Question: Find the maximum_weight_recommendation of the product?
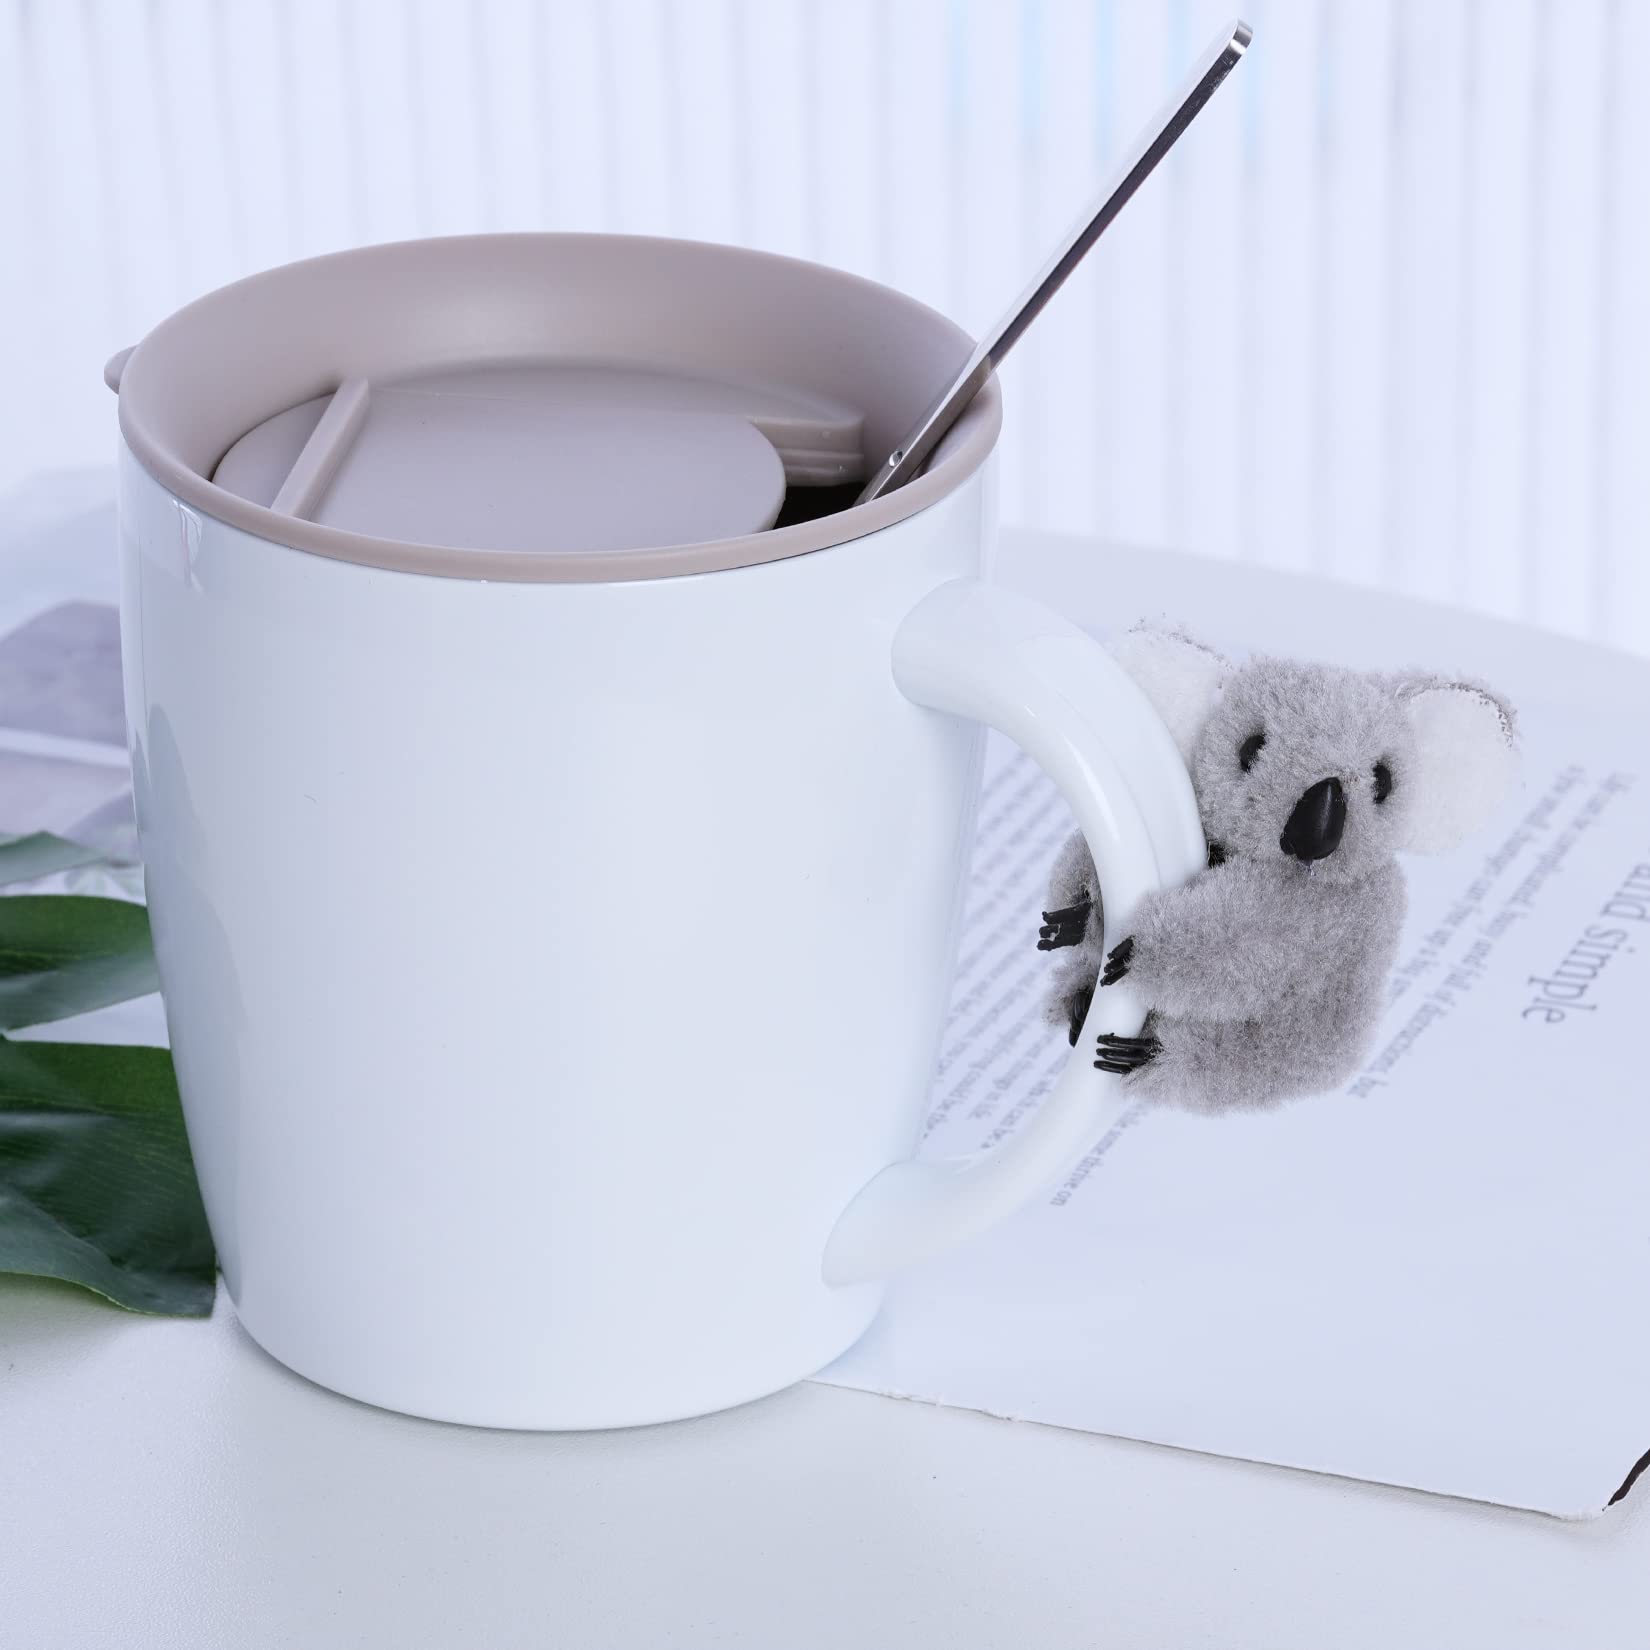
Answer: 14.0 gram